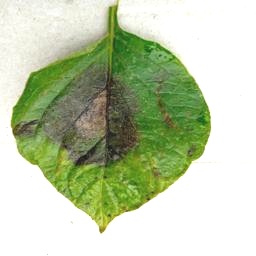
Etiqueta: Late Blight